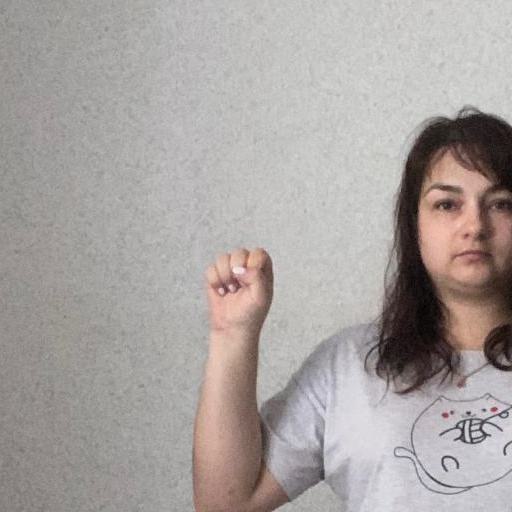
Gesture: fist